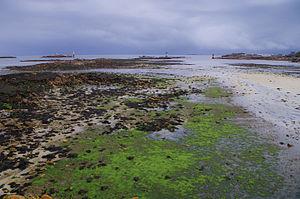
Vue du port de Roscoff à marée basse
Roscoff [ʁɔskɔf], est une commune française du Léon située sur la côte nord de la Bretagne, dans le département du Finistère.